Gerechtigkeitsbrunnen (Bern)

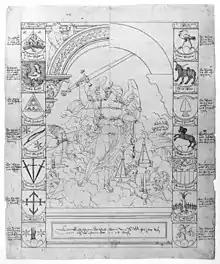
Manuel's drawing of a winged Justice, contemporary to Gieng's statue

The fountain consists of an octagonal main basin and two smaller spillover basins. The main basin, made out of unadorned limestone plates held together with an iron ring, bears the date of one of the renovations, . In the centre of the main basin, bronze tubes emerge from the central pedestal, which was replaced in 1949. Atop it stands a narrow, festooned stone pillar decorated by an acanthus frieze.